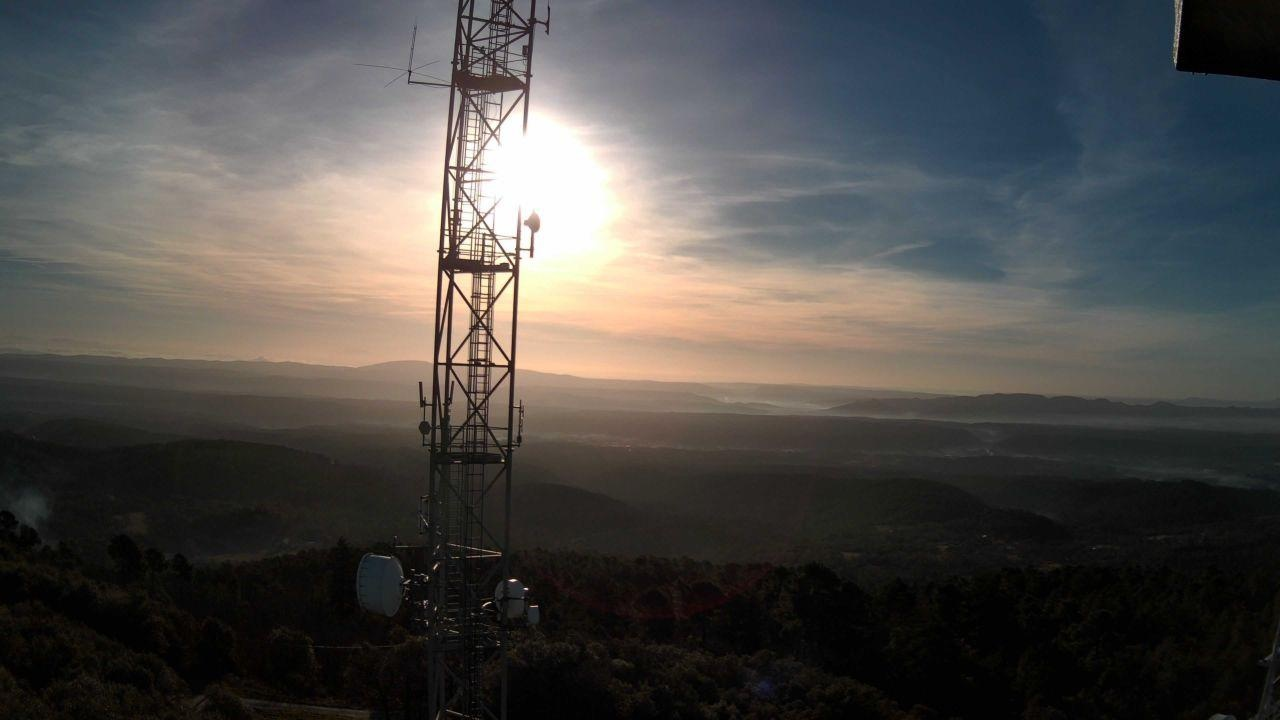
Fire: no
Smoke: yes